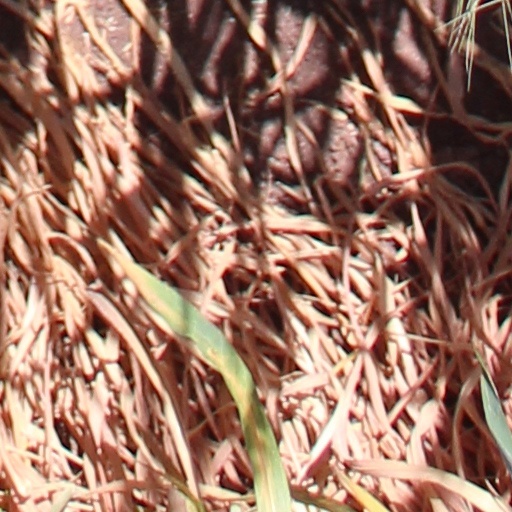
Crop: wheat